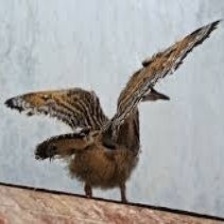
Species: SUNBITTERN
Scientific name:  EURYPYGA HELIAS